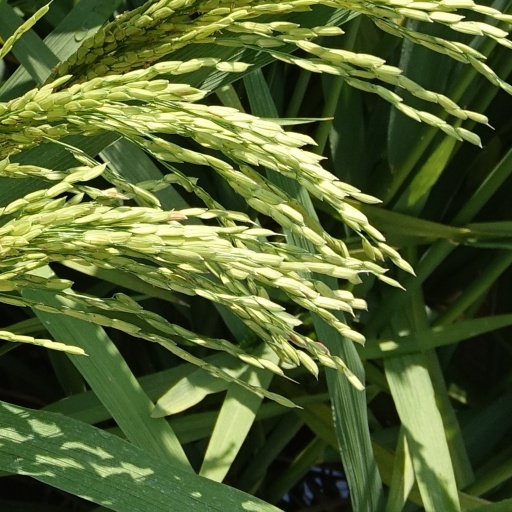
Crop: rice